Fenerbahçe S.K. (women's volleyball)

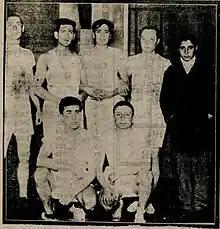
Sabiha Rıfat Gürayman with her male teammates from Fenerbahçe's volleyball team in 1929.

The women's volleyball department was founded in 1928 by Sabiha Gürayman who, as a young woman, played for the club's men's volleyball team, and was the first woman architect in Turkey. However, the section was closed due to lack of opponents. In 1954, a new era started with assistance from Çamlıca Girls' High School. Starting in 1958, the girls won eight Turkish Championships among many other titles. In 1977, the department was closed again until 1989, this time due to insufficient funds. In 1993, the team was promoted from the Istanbul First League to the Turkish Second League. The following year, they played in the Turkish First League. However, they were relegated to the Turkish Second League in the 1995–96 season.